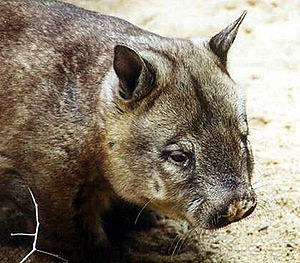
Bredhovedet vombat
Bredhovedet vombat